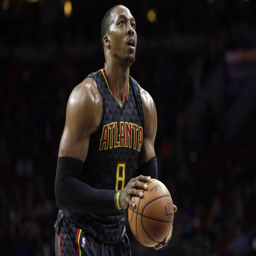
file - file photo , prepares to shoot a free throw during the team 's basketball game against sports team .